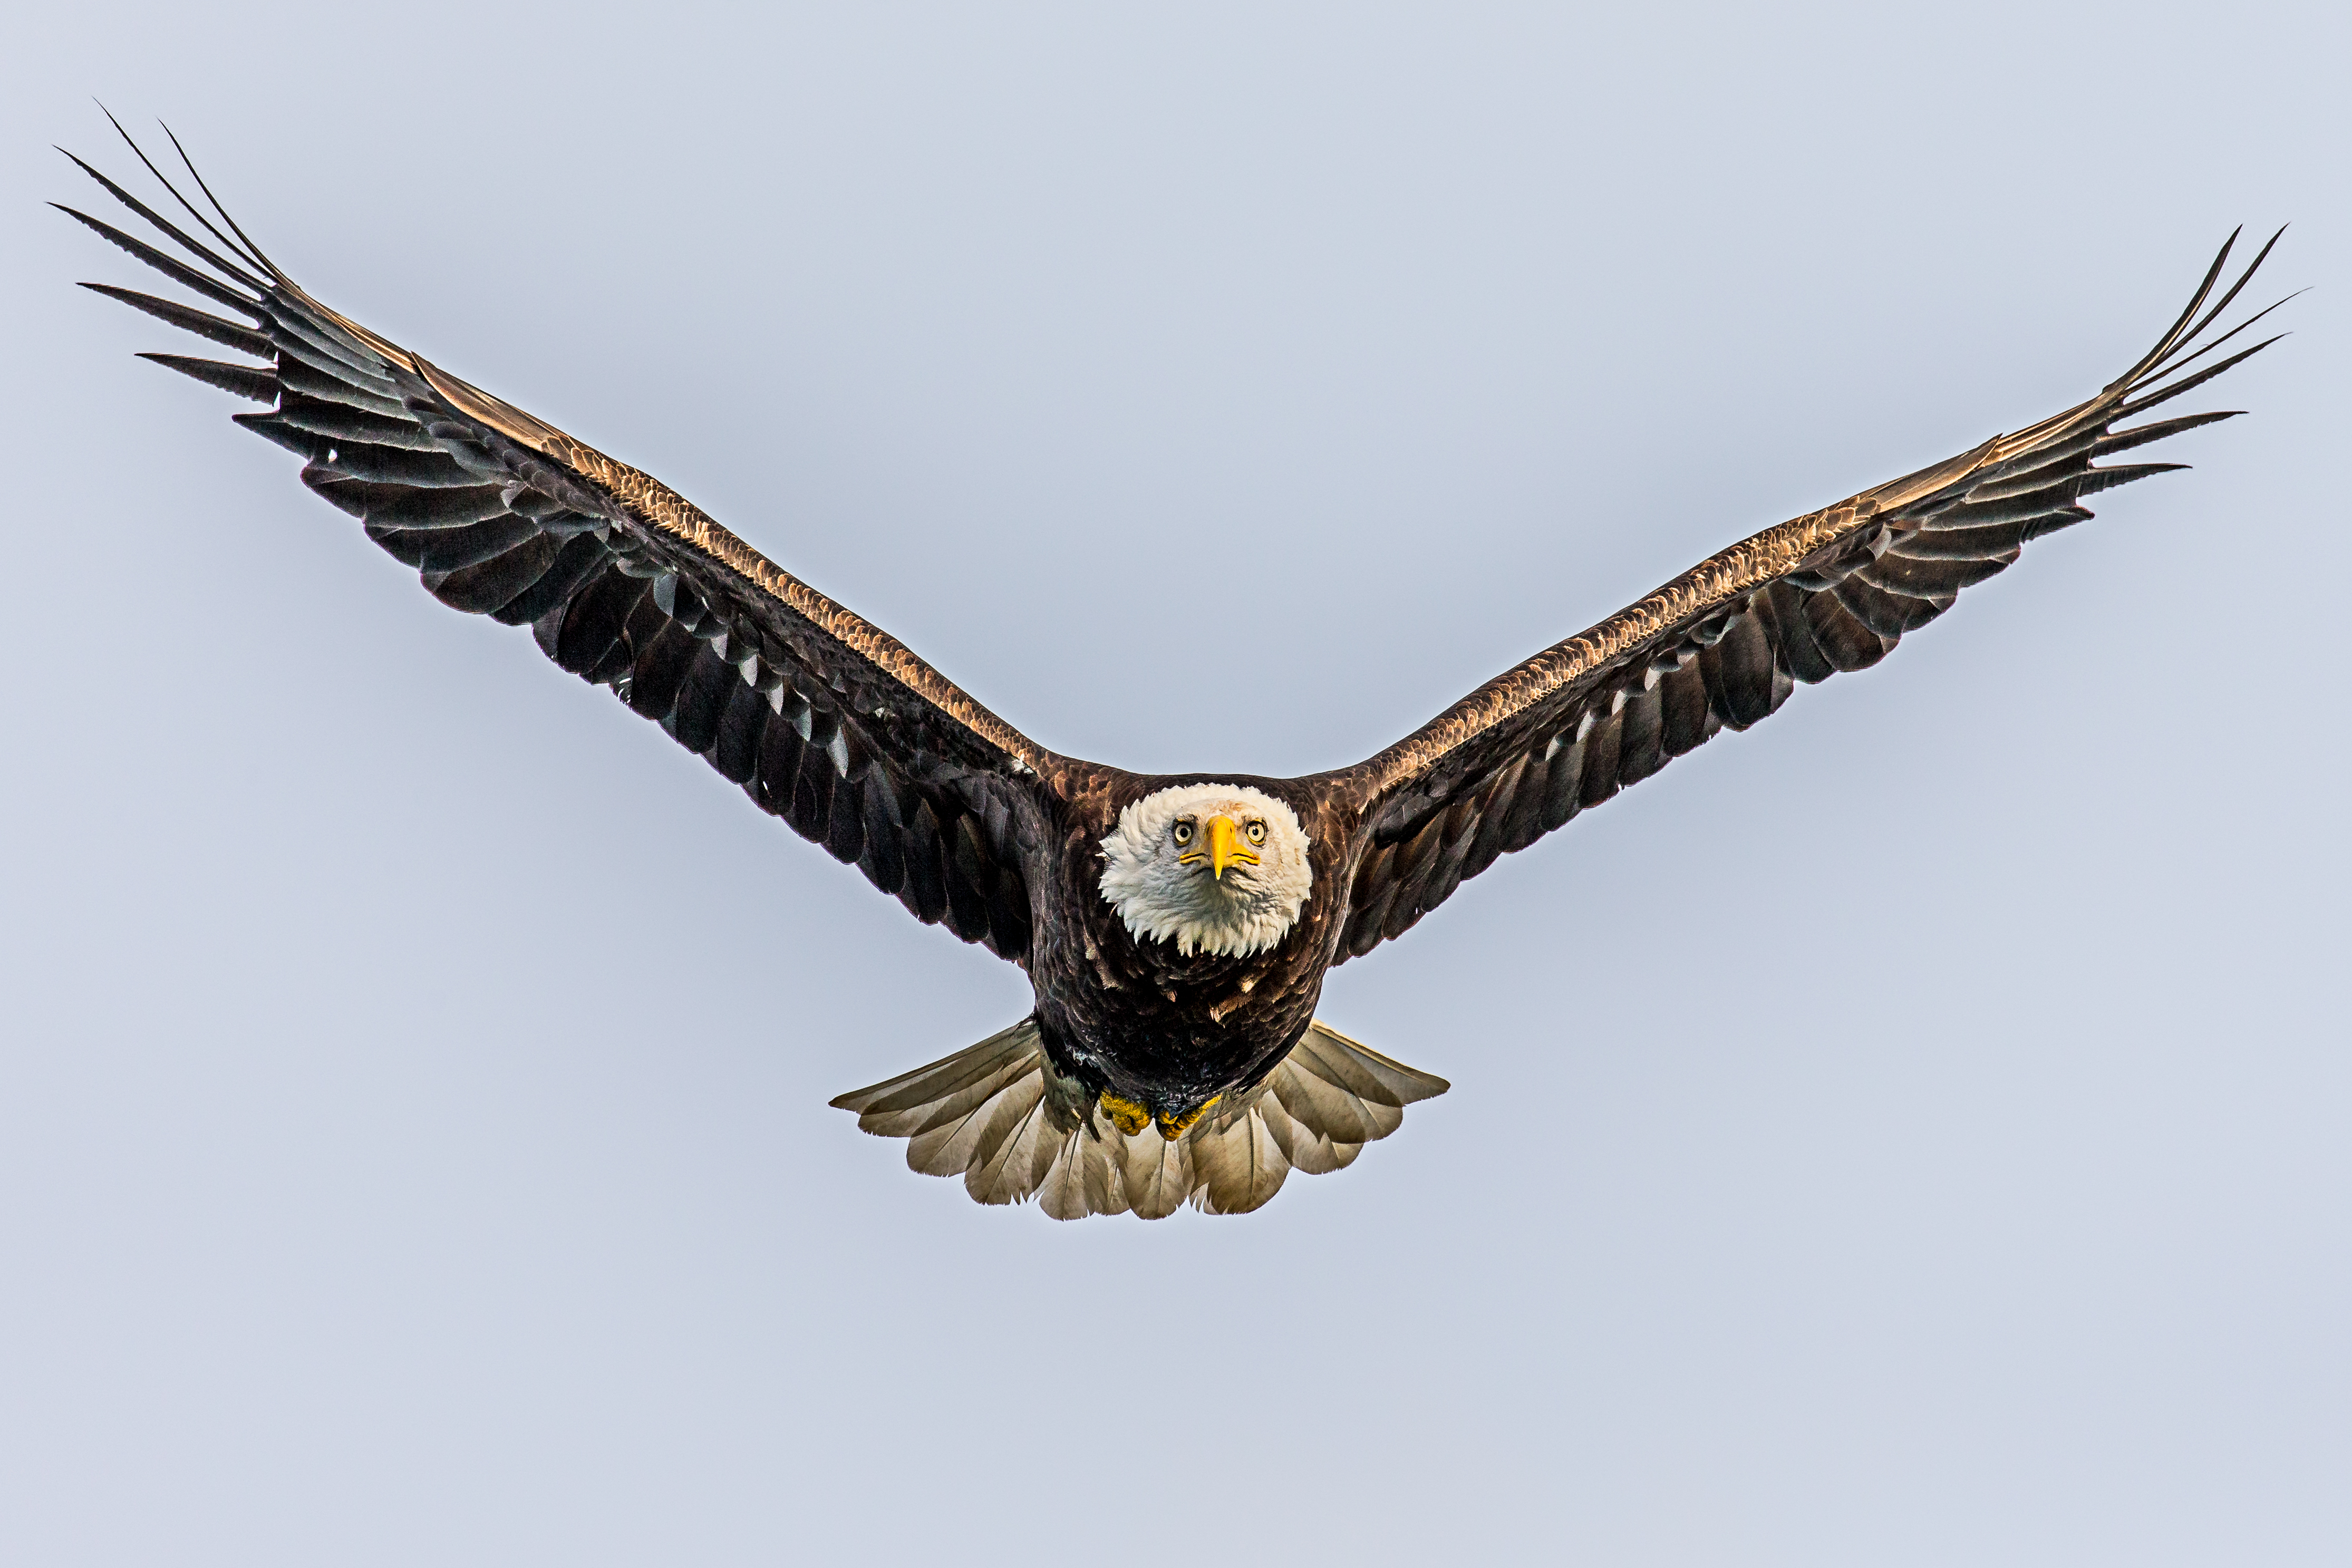
bird, wing, beak, eagle, fauna, bird of prey, bald eagle, vertebrate, alaska, falcon, buzzard, inflight, bif, kachemakbay, andymorffew, morffew, baldeagle, headon, accipitriformes